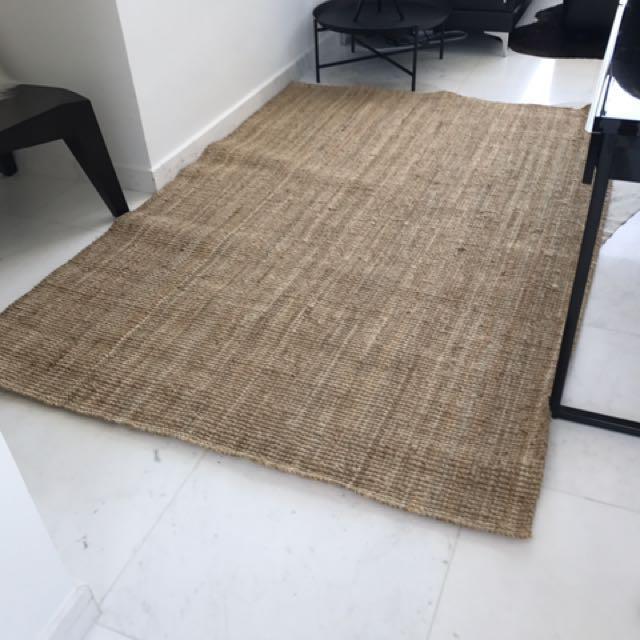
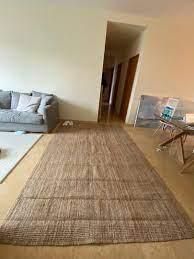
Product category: misc
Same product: yes